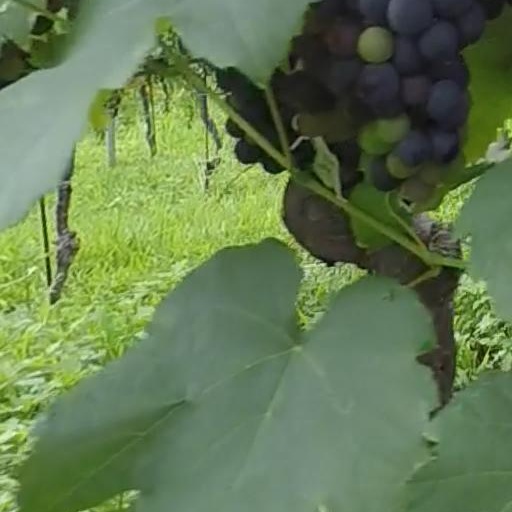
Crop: grape